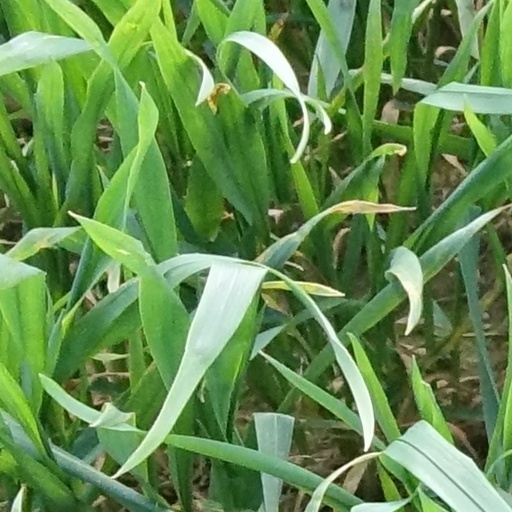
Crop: wheat